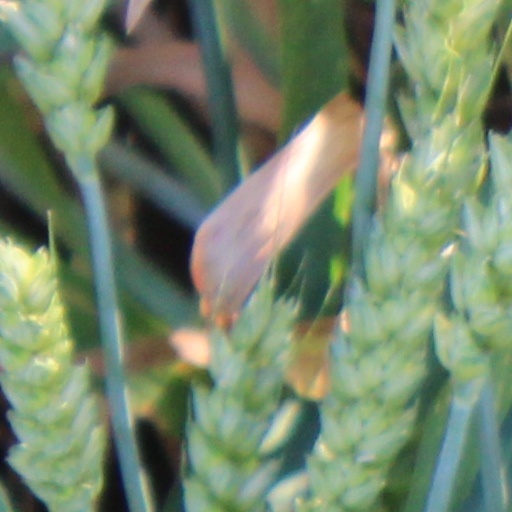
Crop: wheat